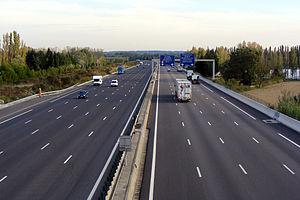
L'autoroute A7 est une autoroute française qui prolonge l'autoroute A6 dans le quartier de Perrache à Lyon jusqu'à Marseille sur 312 km.